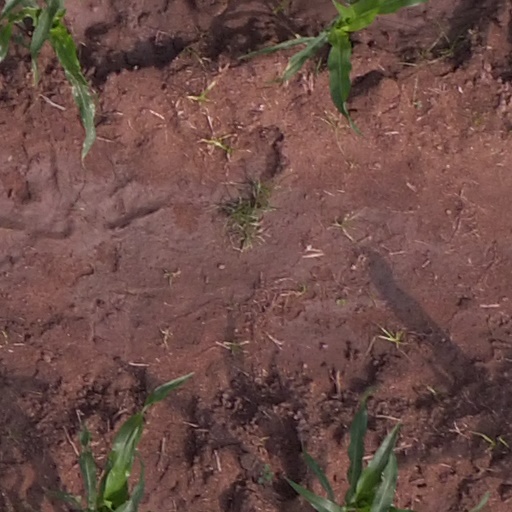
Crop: maize; corn